James G. Carr

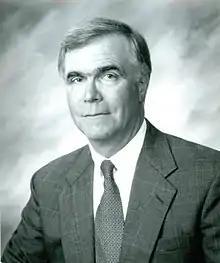

James Gray Carr (born November 14, 1940) is a senior United States district judge of the United States District Court for the Northern District of Ohio.